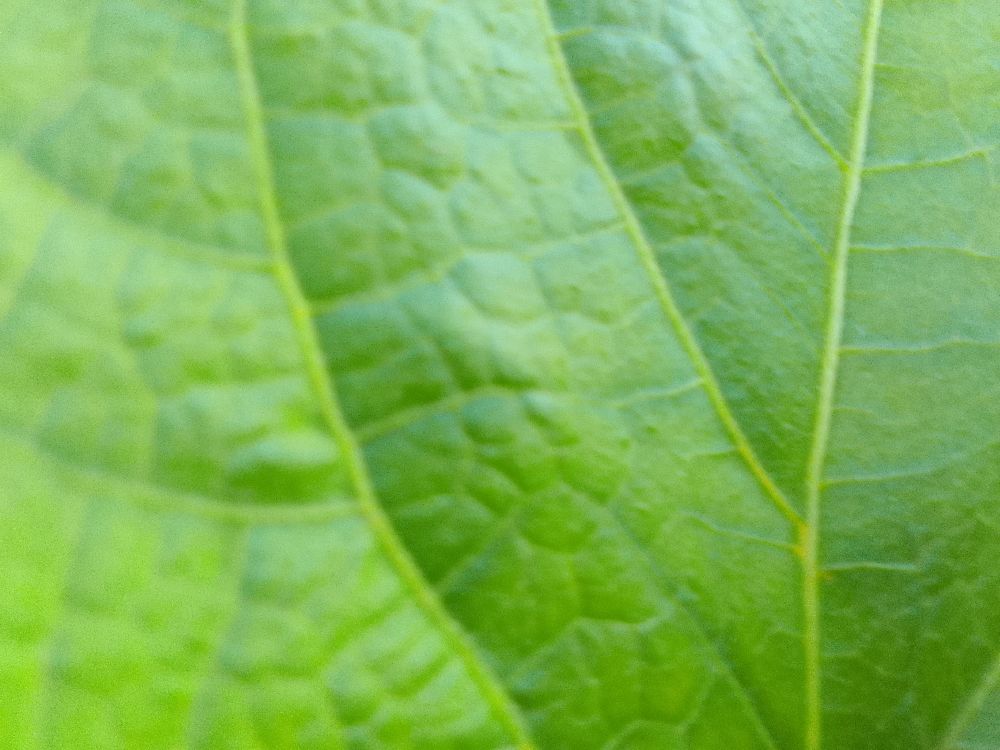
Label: healthy